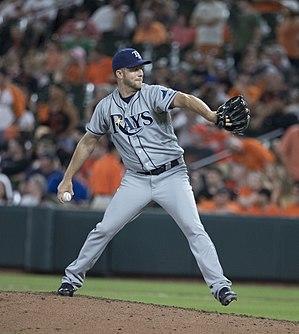
Bradley George Boxberger est un lanceur de relève droitier des Ligues majeures de baseball jouant avec les Rays de Tampa Bay.